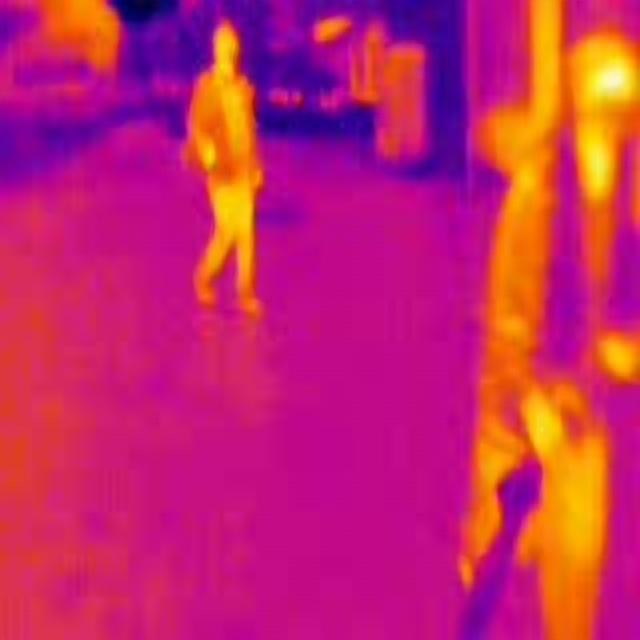
Detected objects:
label: person
label: person